Plumbing

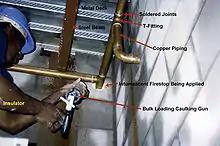
Copper piping system in a building

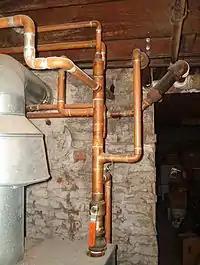
A system of copper water tubes used in a radiator heating system

A "water pipe" is a pipe or tube, frequently made of plastic or metal, that carries pressurized and treated fresh water to a building (as part of a municipal water system), as well as inside the building.